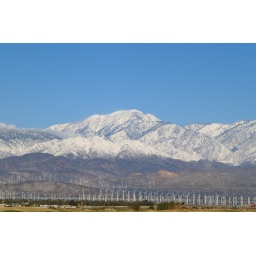
A blast of wintery weather hit the mountains this past weekend. The clouds were snaking around the peaks.